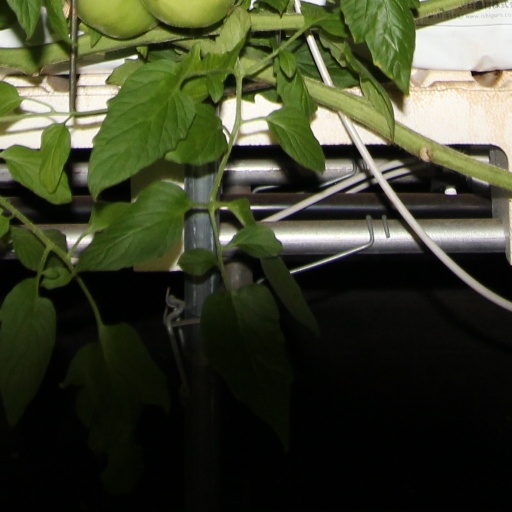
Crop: tomato